USS Iowa (BB-61)

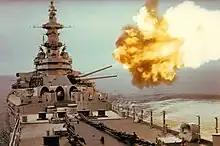
USS "Iowa" fires a 16 in (406mm) shell towards a North Korean target in 1952

Although the sea had been growing rougher all day, the nearby cyclonic disturbance gave relatively little warning of its approach. On 18 December, the small but violent typhoon overtook the task force while many of the ships were attempting to refuel. Many of the vessels were caught near the center of the storm and buffeted by extreme seas and hurricane-force winds. Three destroyers—, , and —capsized and sank with nearly all hands, while a cruiser, five aircraft carriers, and three destroyers suffered serious damage. Approximately 790 officers and men were lost or killed, with another 80 injured. Fires occurred in three carriers when planes broke loose in their hangars, and some 146 planes on various ships were swept overboard or damaged beyond economical repair by fires or impacts. "Iowa" reported zero injured sailors as a result of the typhoon, but suffered a loss of one of her float planes, and damage to one of her shafts. The damaged shaft required "Iowa" to return to the US, and she arrived at San Francisco on 15 January 1945, for repairs. During the course of the overhaul "Iowa" had her bridge area enclosed, and was outfitted with new search radars and fire-control systems.